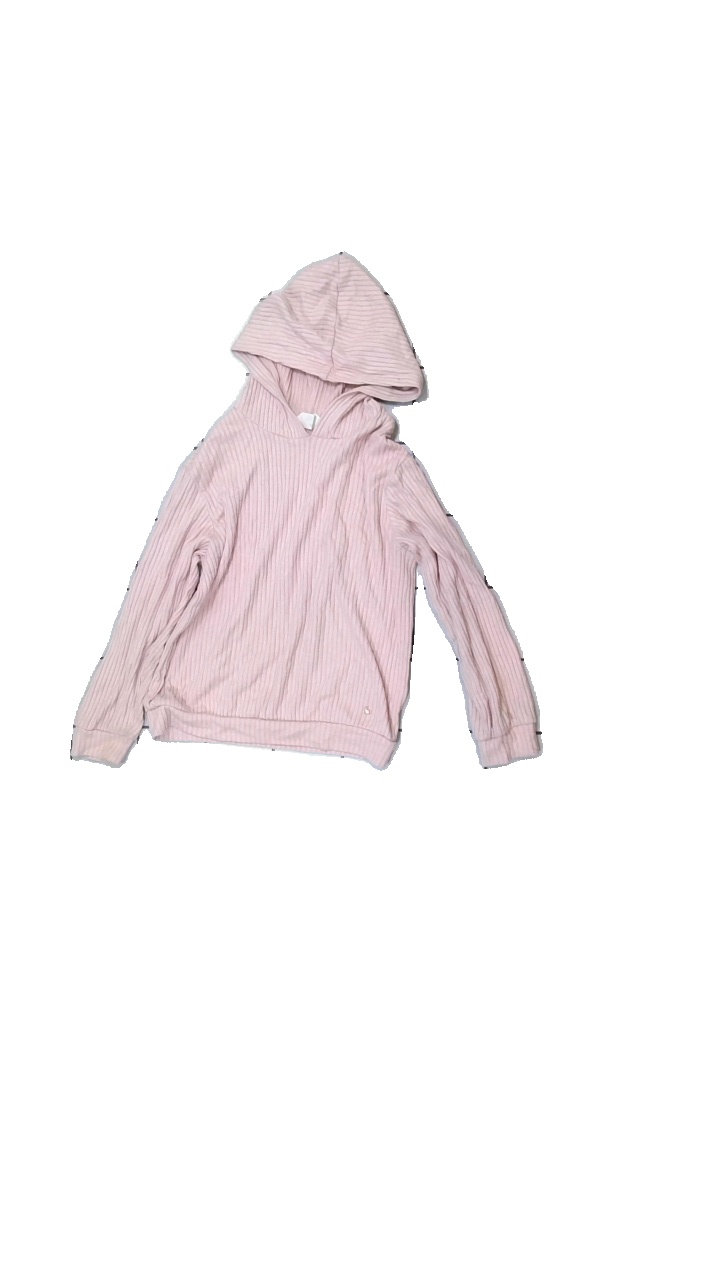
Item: Hoodie (Children)
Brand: H&m
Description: pink ribbed hoodie
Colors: Pink
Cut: Regular
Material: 66% Viscose 34% Polyester
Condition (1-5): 3
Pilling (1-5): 3
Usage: Export
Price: <50